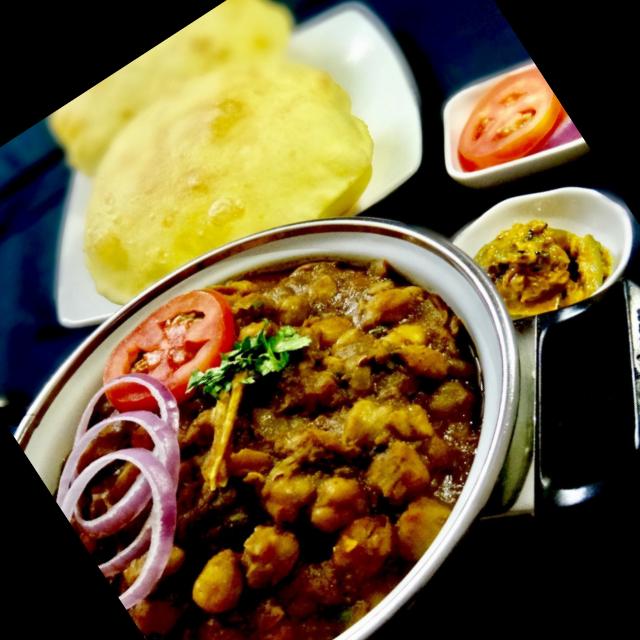
Dish: chole